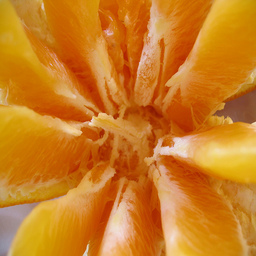
Label: peels